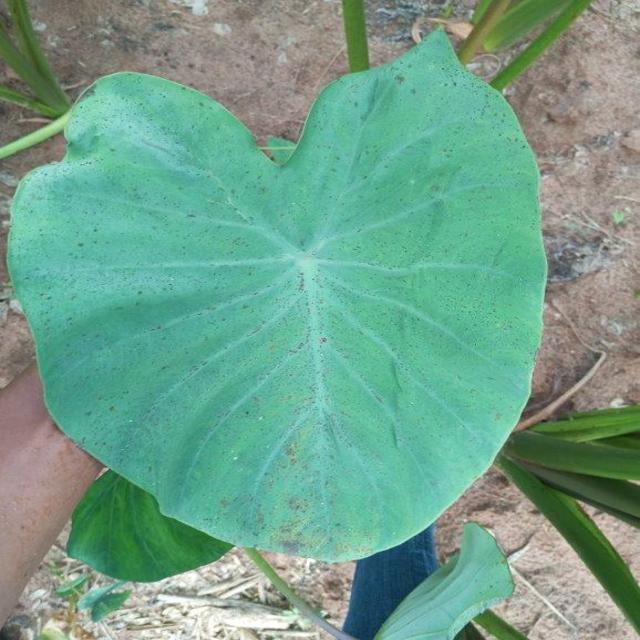
Label: Healthy